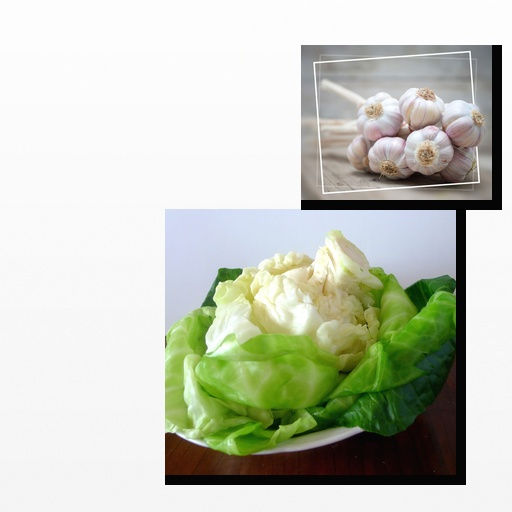
Food items: garlic, cabbage